Les Blondes

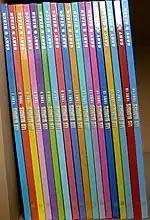
The first 19 albums of the series (except one).

Les Blondes is a humorous cartoon strip, encapsulating many blonde stereotypes, often those relating to blondes' supposed stupidity.